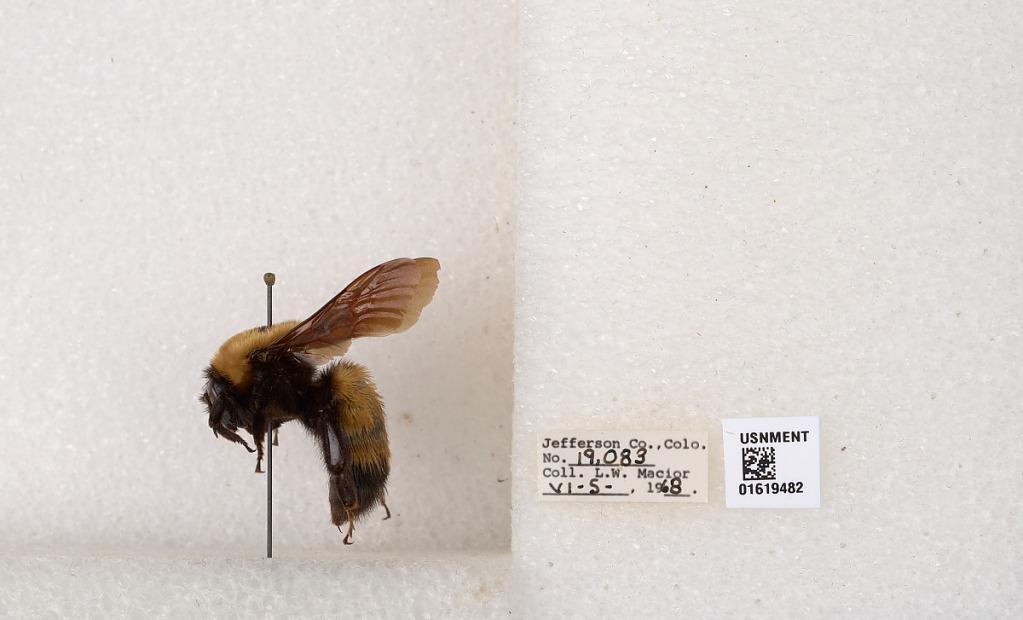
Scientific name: Bombus (Bombus) nevadensis Cresson